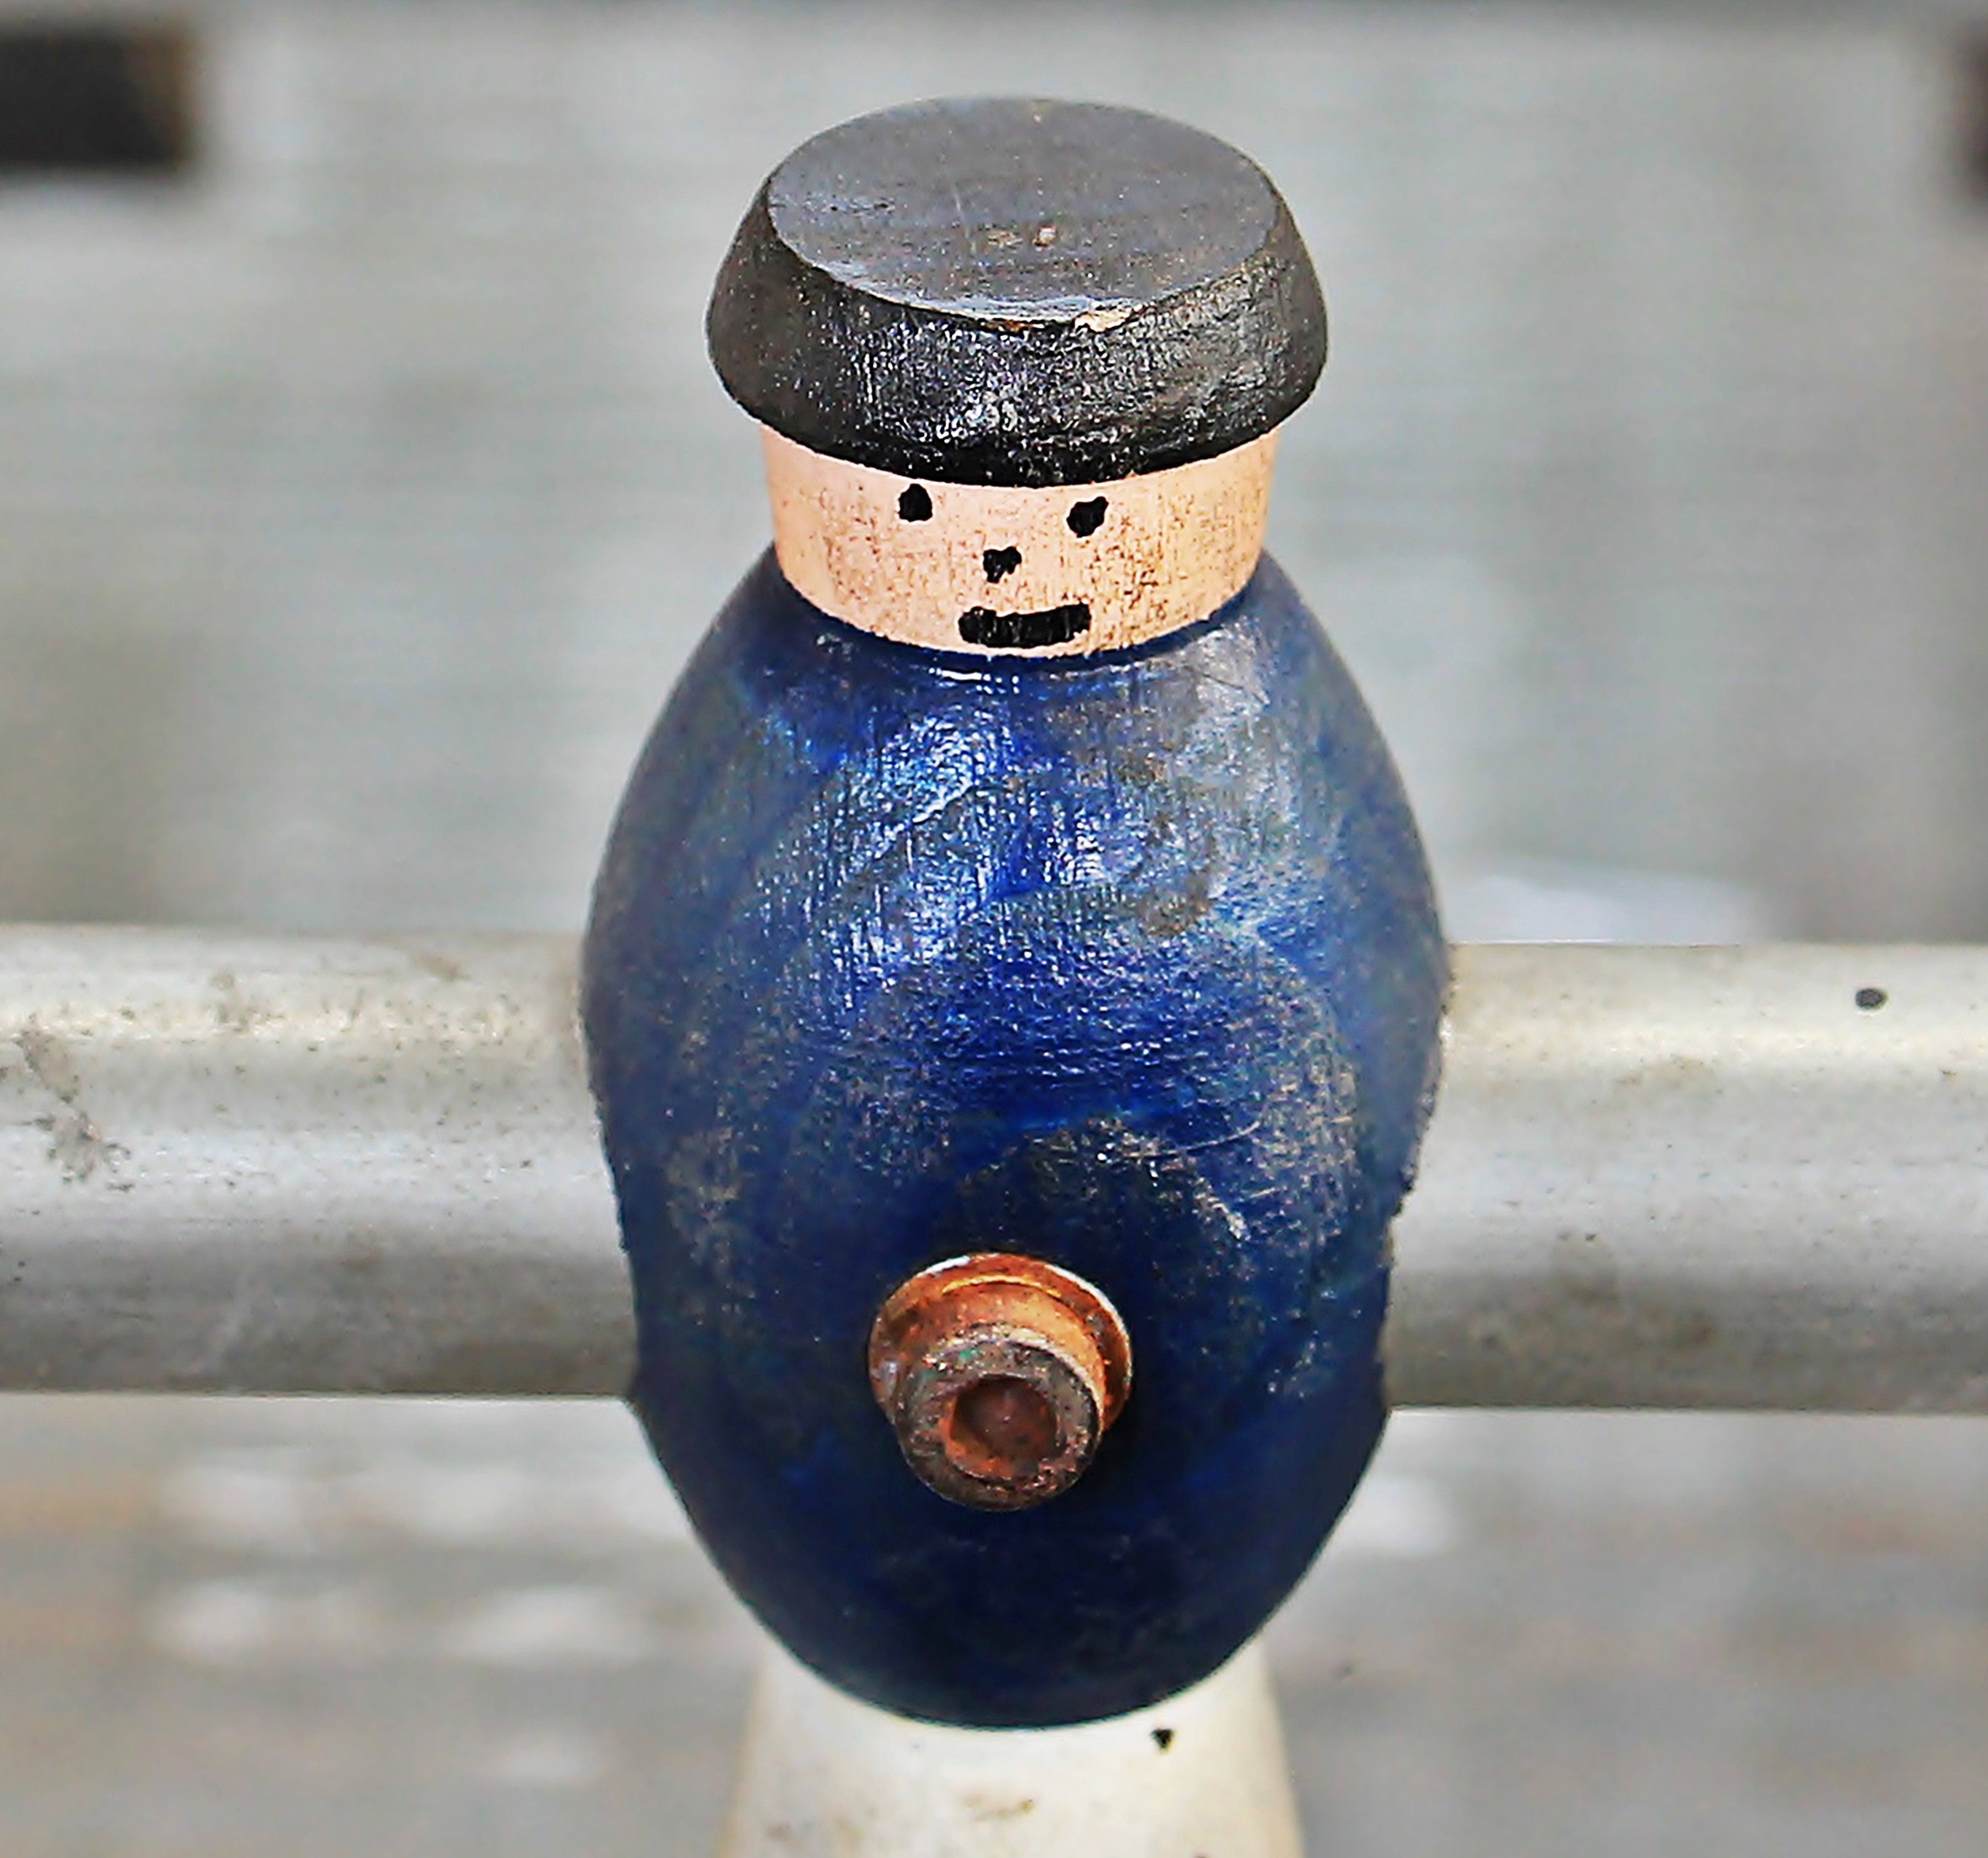
table, water, wood, sport, play, old, statue, color, ceramic, bottle, blue, football, goal, material, close up, table football, sculpture, art, fun, shoot, shape, points, score, game figure, kicker, pay, game device, ball game, foosball table, football sports, game table, fire doors, football figure, kicker box, soccer table